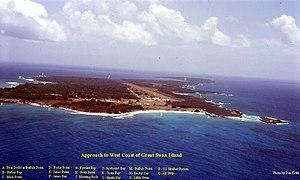
Le phare des îles Swan est un phare actif situé sur la grande île des îles Swan, dans le Département des Islas de la Bahía au Honduras.
Les îles Swan sont des îles situées dans la mer des Caraïbes, les plus septentrionales du département des Islas de la Bahía, au Honduras.